Oberweimar station

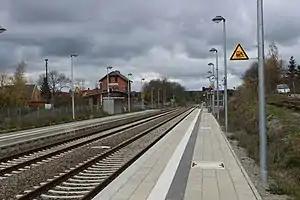
2017

Oberweimar station is a railway station in the Oberweimar district in the city of Weimar, located in Thuringia, Germany.